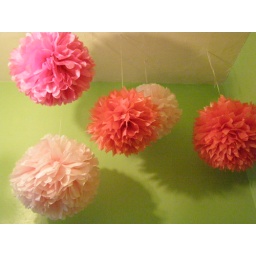
Ruby's paper flowers that hang above changing table